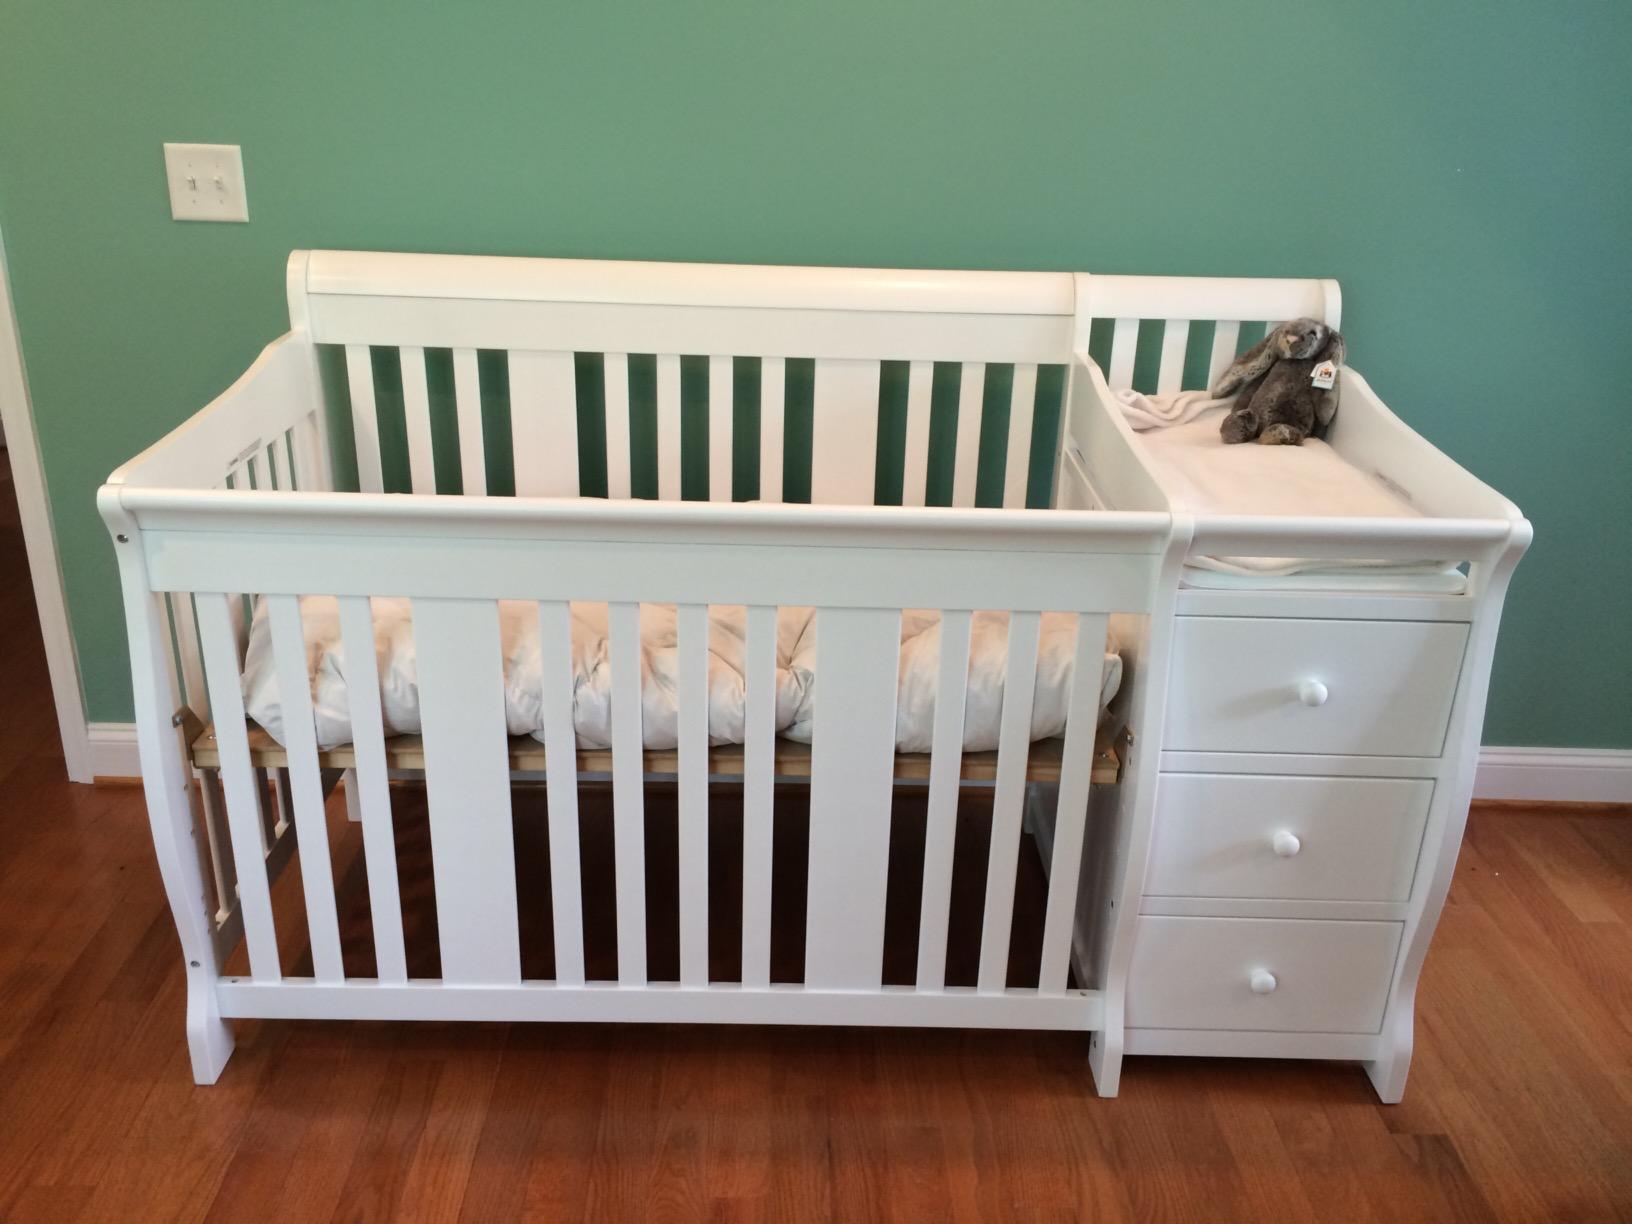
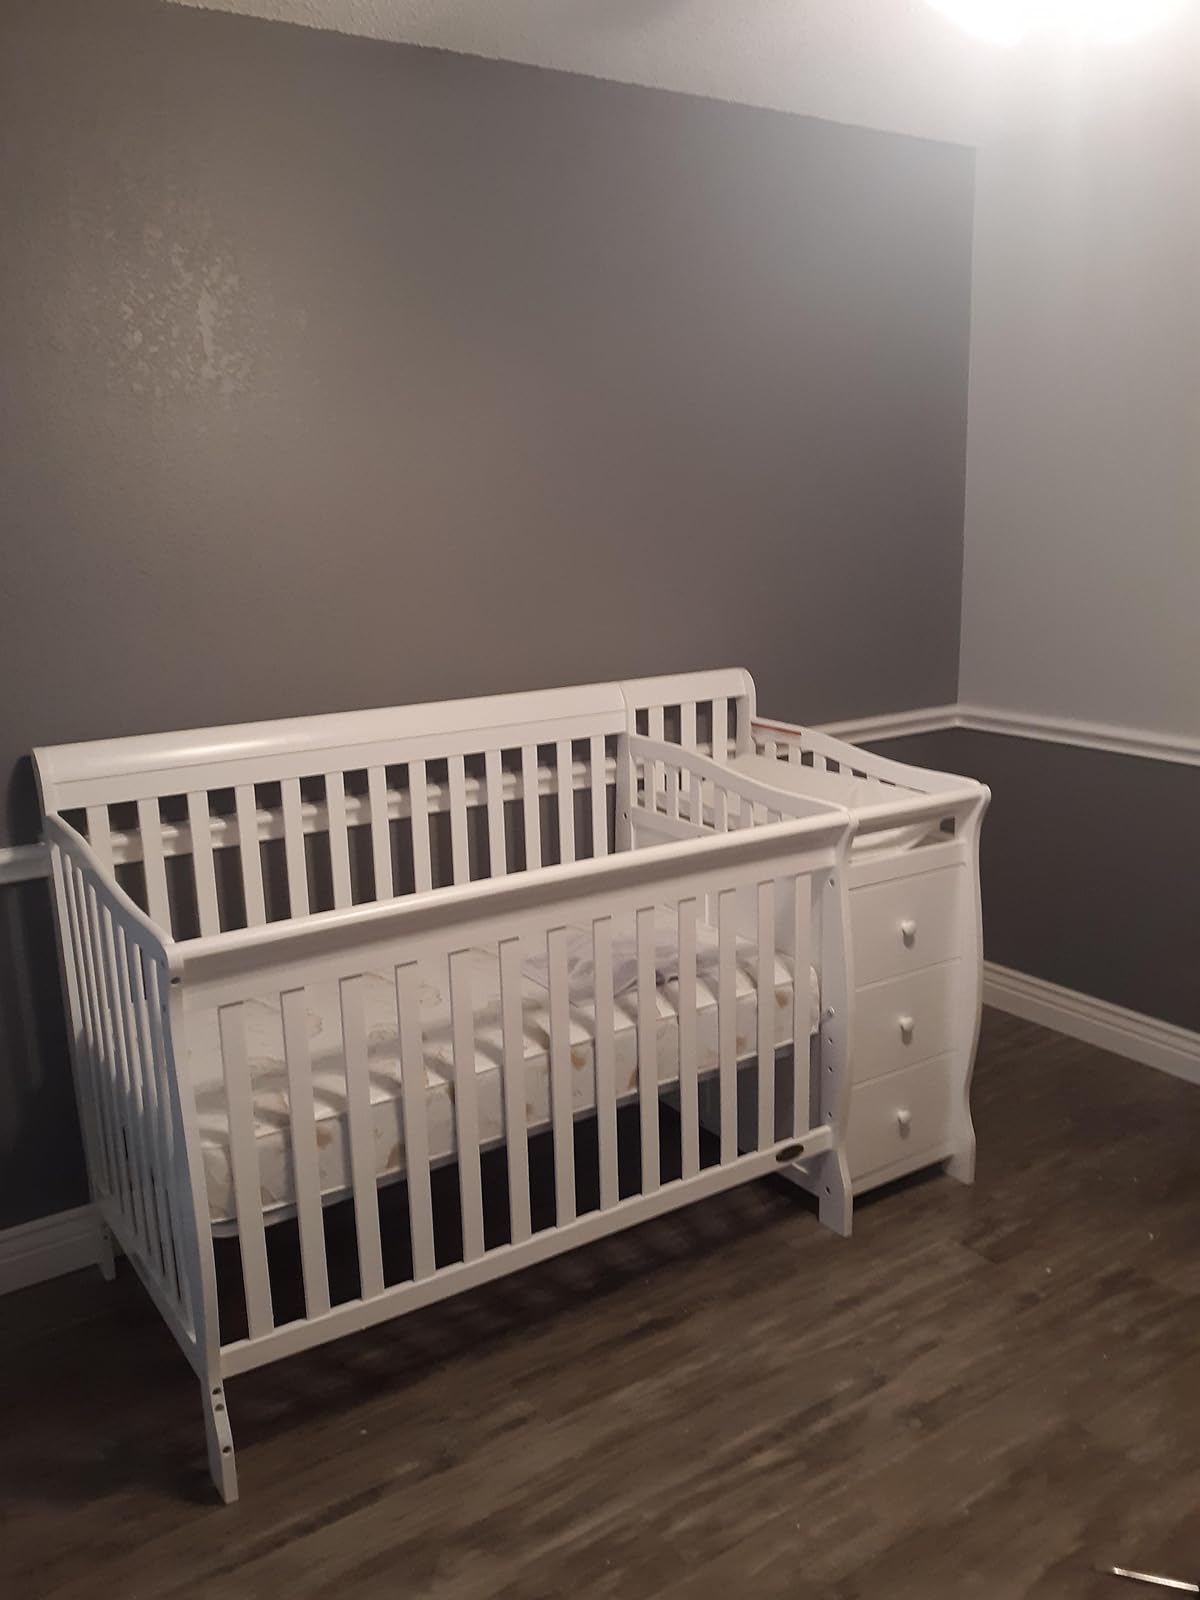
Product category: products_crib
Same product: yes